Donald Baxter MacMillan

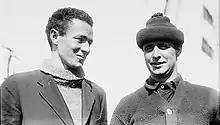
1909 photograph of MacMillan (right) with explorer George Borup.

After five years as a high school teacher, MacMillan caught the attention of explorer and fellow Bowdoin graduate Robert E. Peary when he saved the lives of nine shipwrecked people in two nights. Peary subsequently invited MacMillan to join his 1908 journey to the North Pole. Although MacMillan himself had to turn back at 84°29' on March 14 because of frozen heels, Peary allegedly reached the Pole 26 days later.